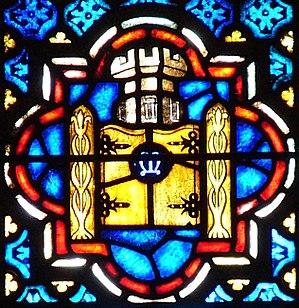
Tour d’ivoire est un des vocables de la Vierge Marie, mère de Dieu. Il fait partie des titres mariaux par lesquels la mère du Christ est invoquée dans la prière litanique qui porte son nom. Il a sa première origine dans le Cantique des Cantiques [Ct.7:5] pour exprimer, lyriquement, la beauté du cou et du visage féminin.